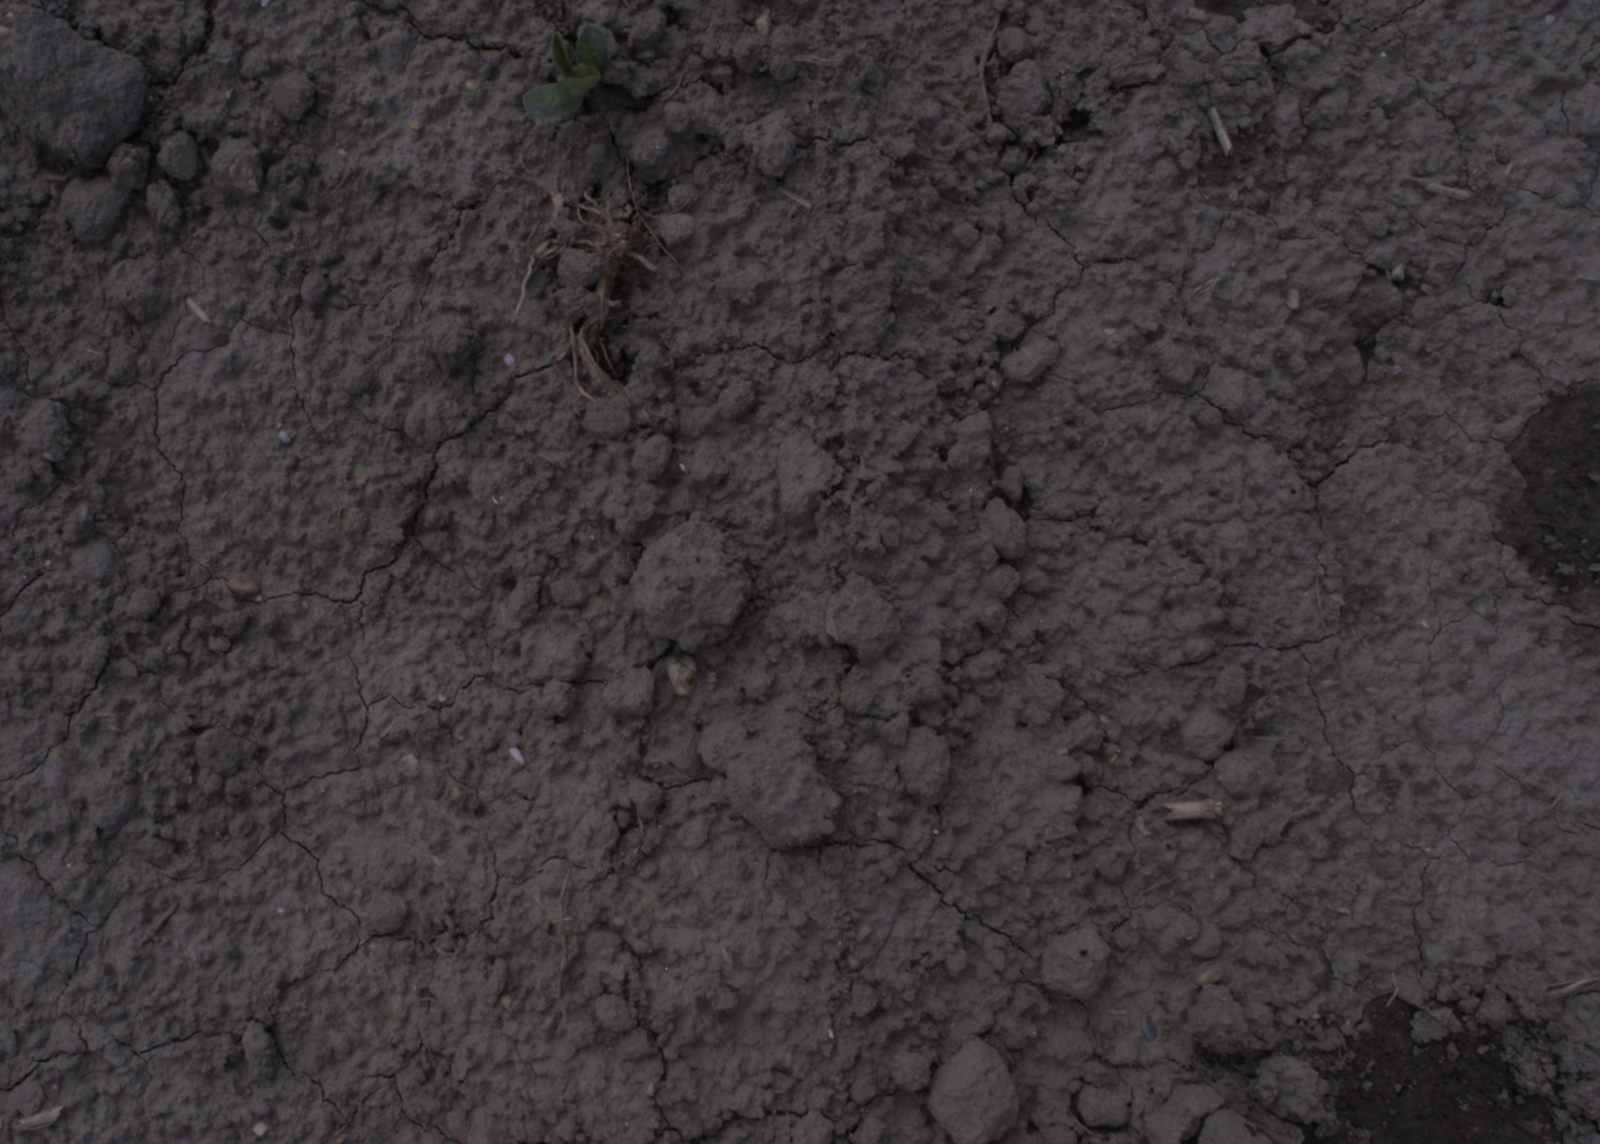
Capture date: 06.08.2020 13:02:01
Weather: sunny
Wind: medium
Seeding date: 21.07.2020
Plant canopy height (mm): 890